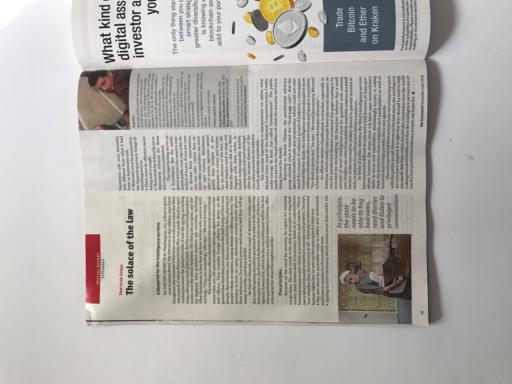
Waste category: paper